Greta Van Susteren

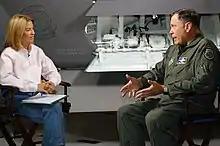
Van Susteren interviewing Chief of Staff of the United States Air Force John P. Jumper in 2004

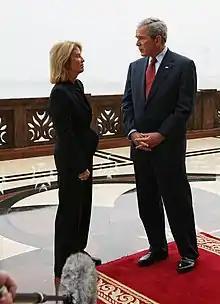
Van Susteren interviews President George W. Bush in January 2008

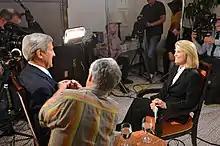
Van Susteren and Secretary of State John Kerry prepare for a 2015 Fox News interview

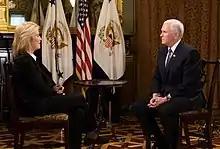
Van Susteren interviews Vice President Mike Pence in January 2018 for Voice of America

During coverage of the O. J. Simpson murder trial, she appeared regularly on CNN as a legal analyst. This led to her stint as co-host of CNN's "Burden of Proof" and "The Point".